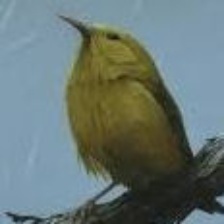
Species: ANIANIAU
Scientific name: MAGUMMA PARVA